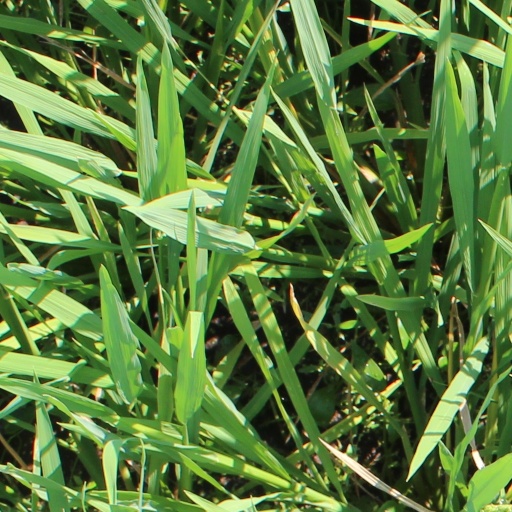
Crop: rice